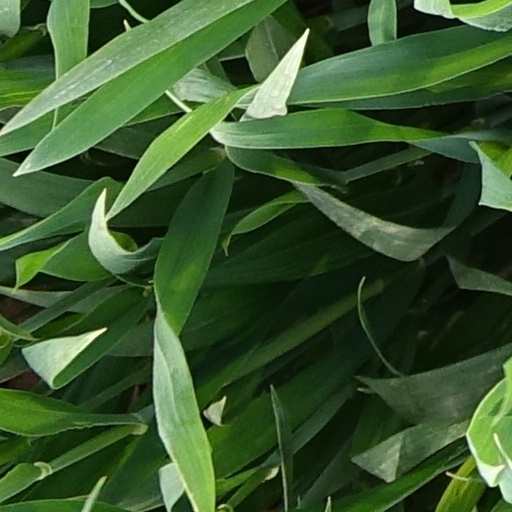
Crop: wheat